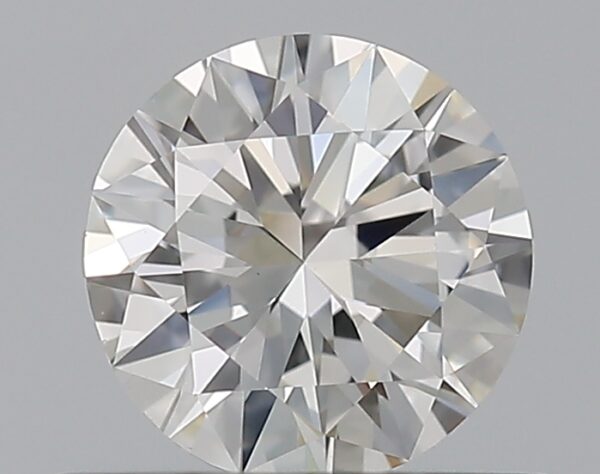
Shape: round
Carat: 0.5
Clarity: VS1
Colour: G
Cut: VG
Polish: EX
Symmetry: VG
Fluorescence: N
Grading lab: GIA
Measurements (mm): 5.12 x 5.17 x 3.07